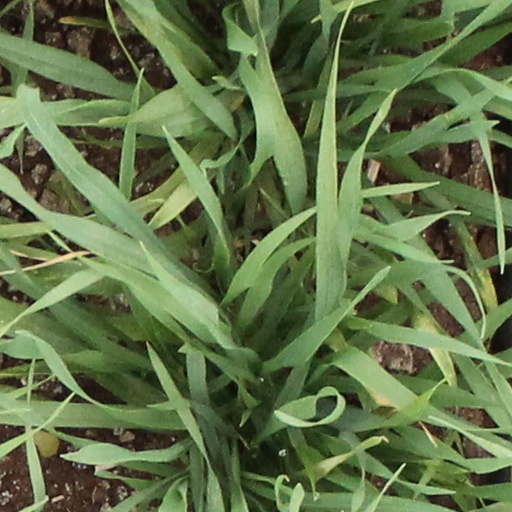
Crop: wheat